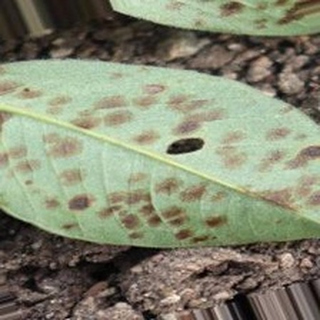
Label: groundnut_rust